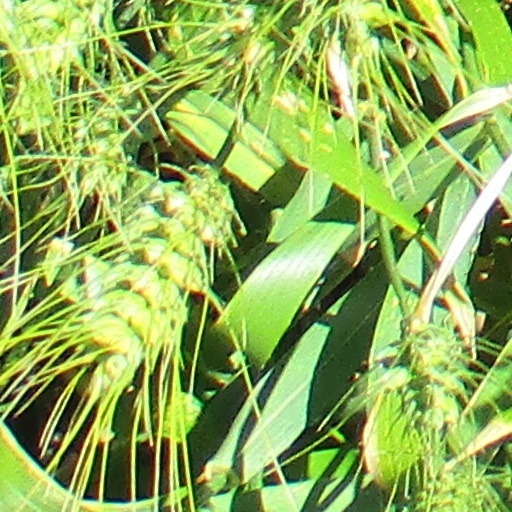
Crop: wheat